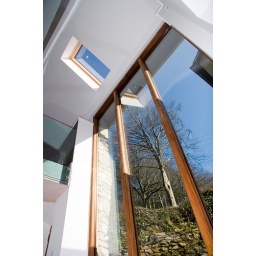
This large window was a mission to install in such an old house